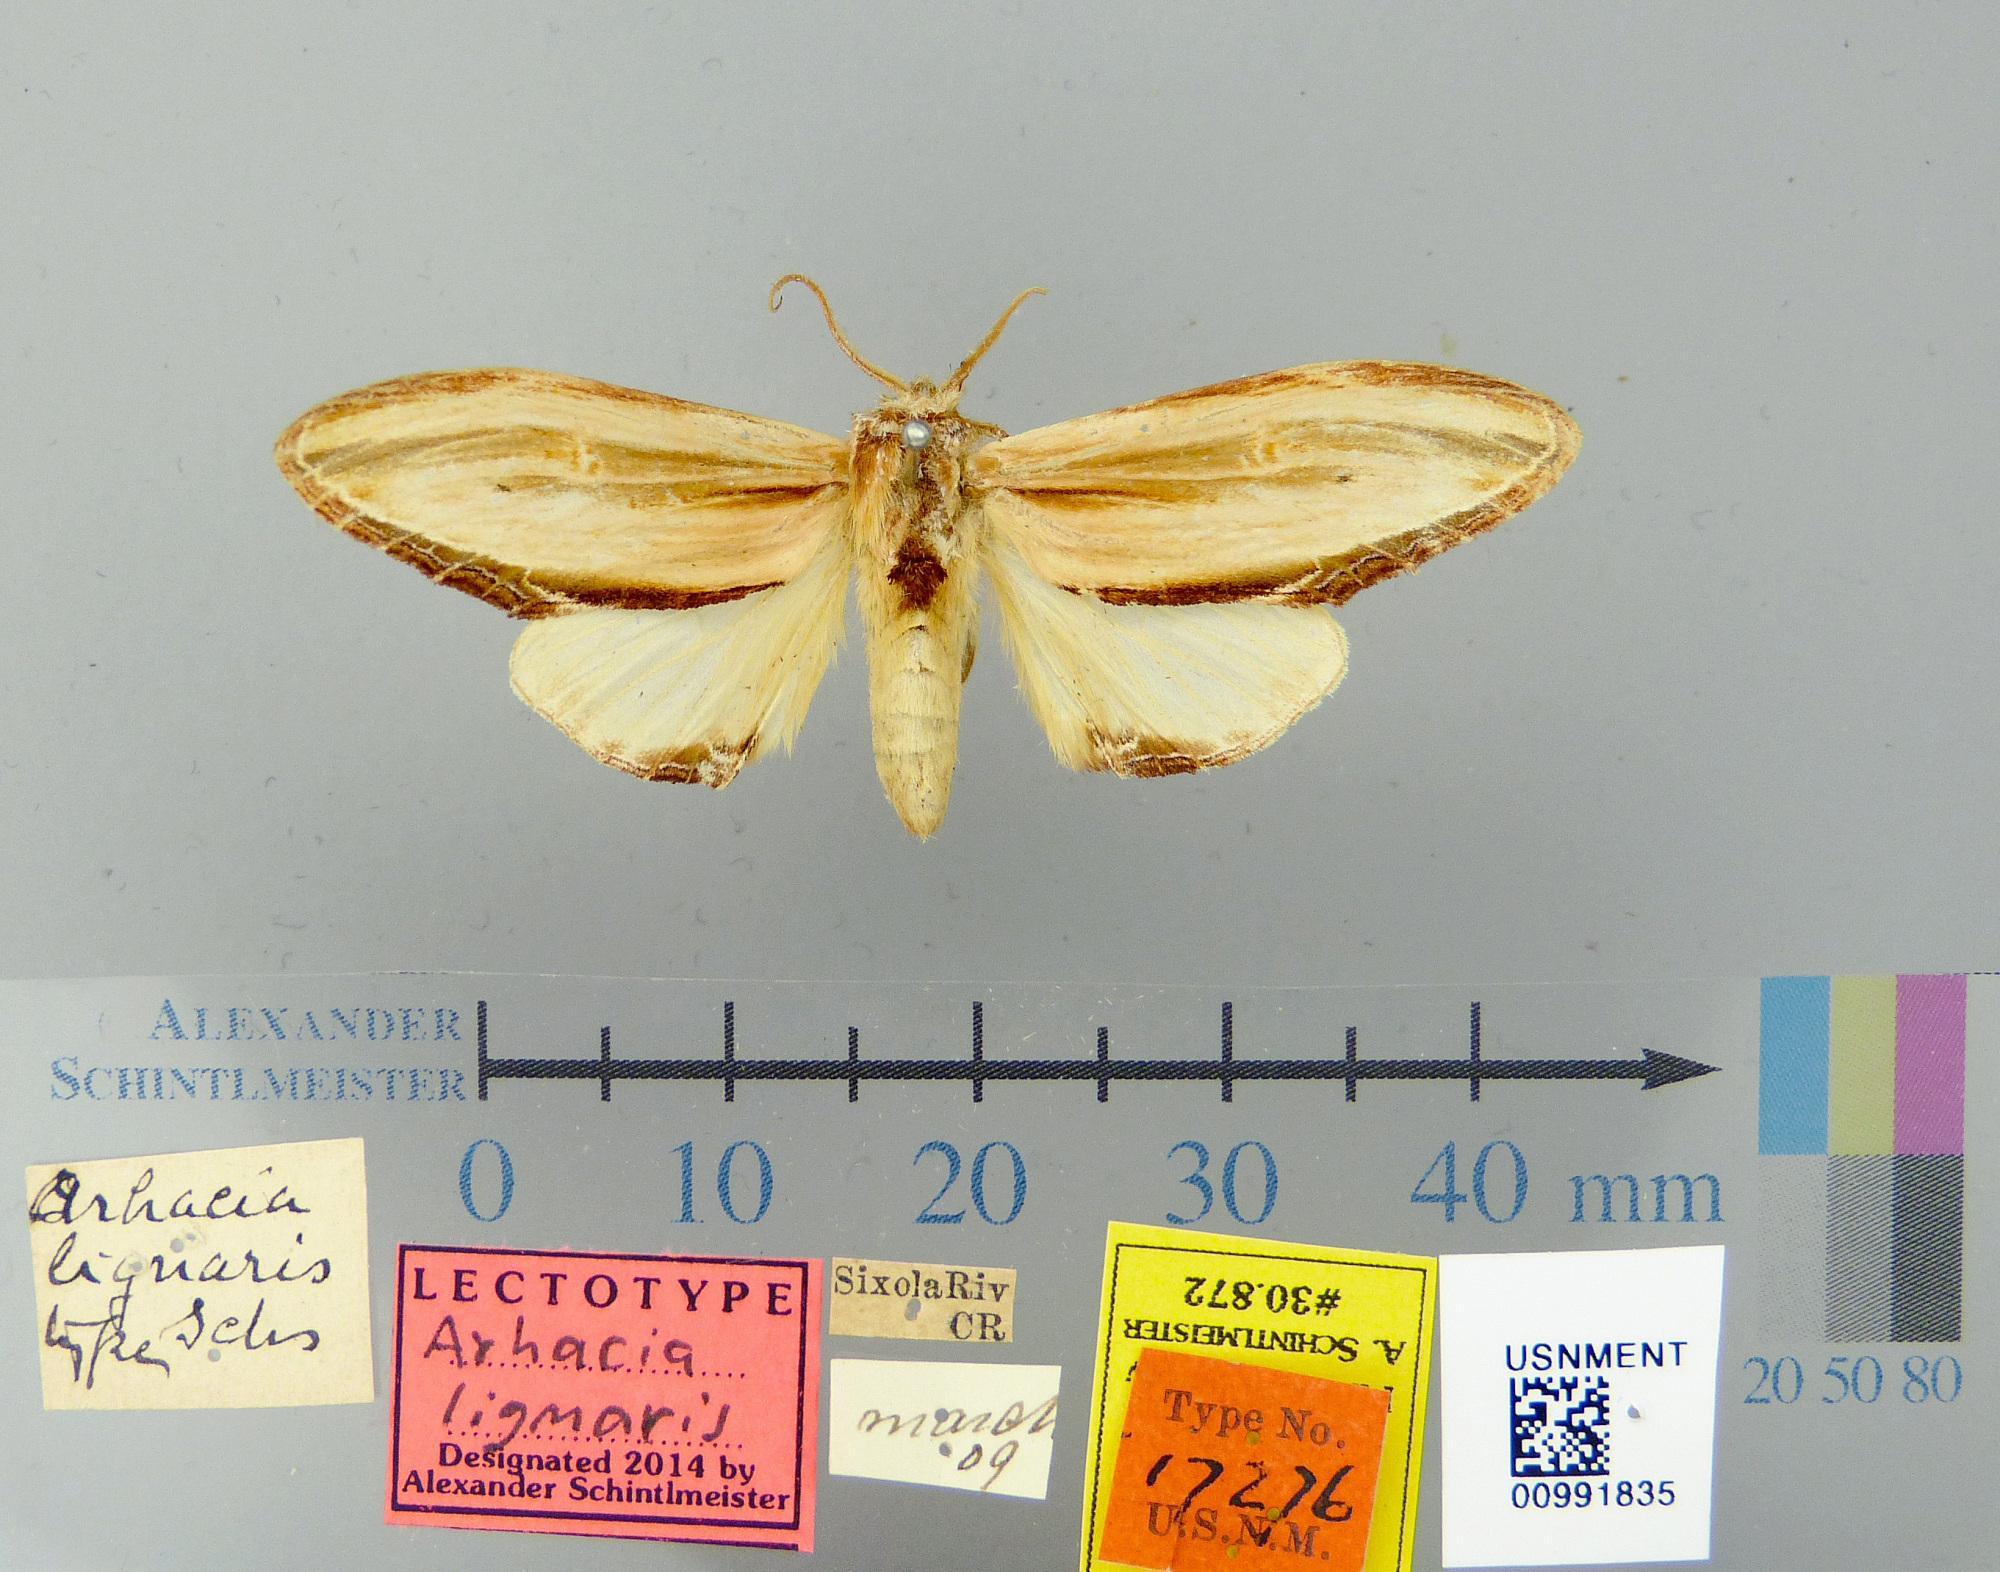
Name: Arhacia lignaris
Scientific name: Arhacia lignaris Schaus, 1911
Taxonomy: Animalia, Arthropoda, Insecta, Lepidoptera, Notodontidae
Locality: Sixola [Sixaola] River, Limon, Costa Rica